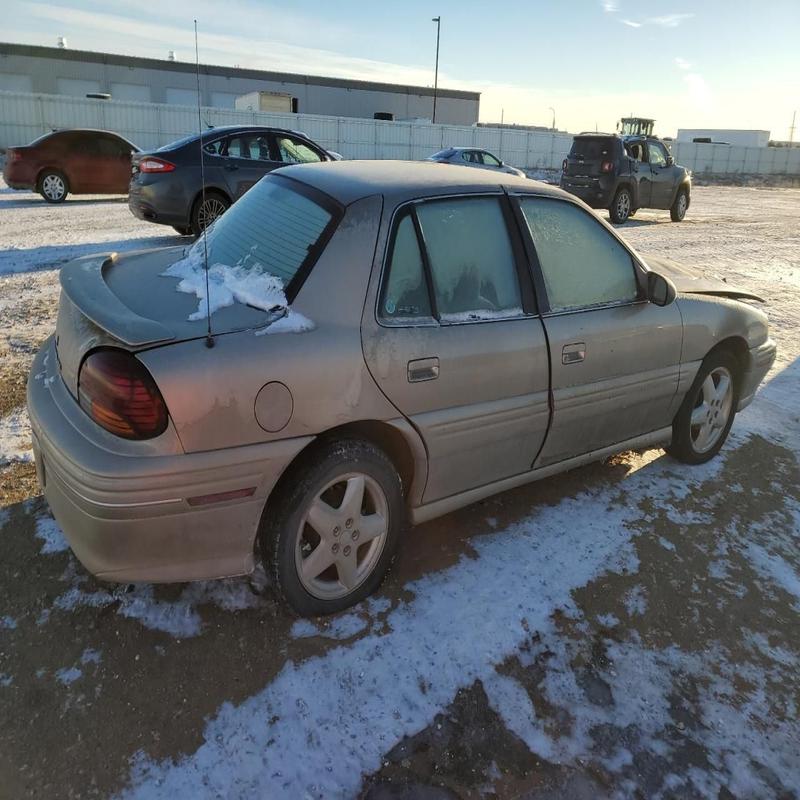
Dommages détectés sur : capot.
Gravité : mineur